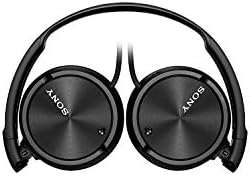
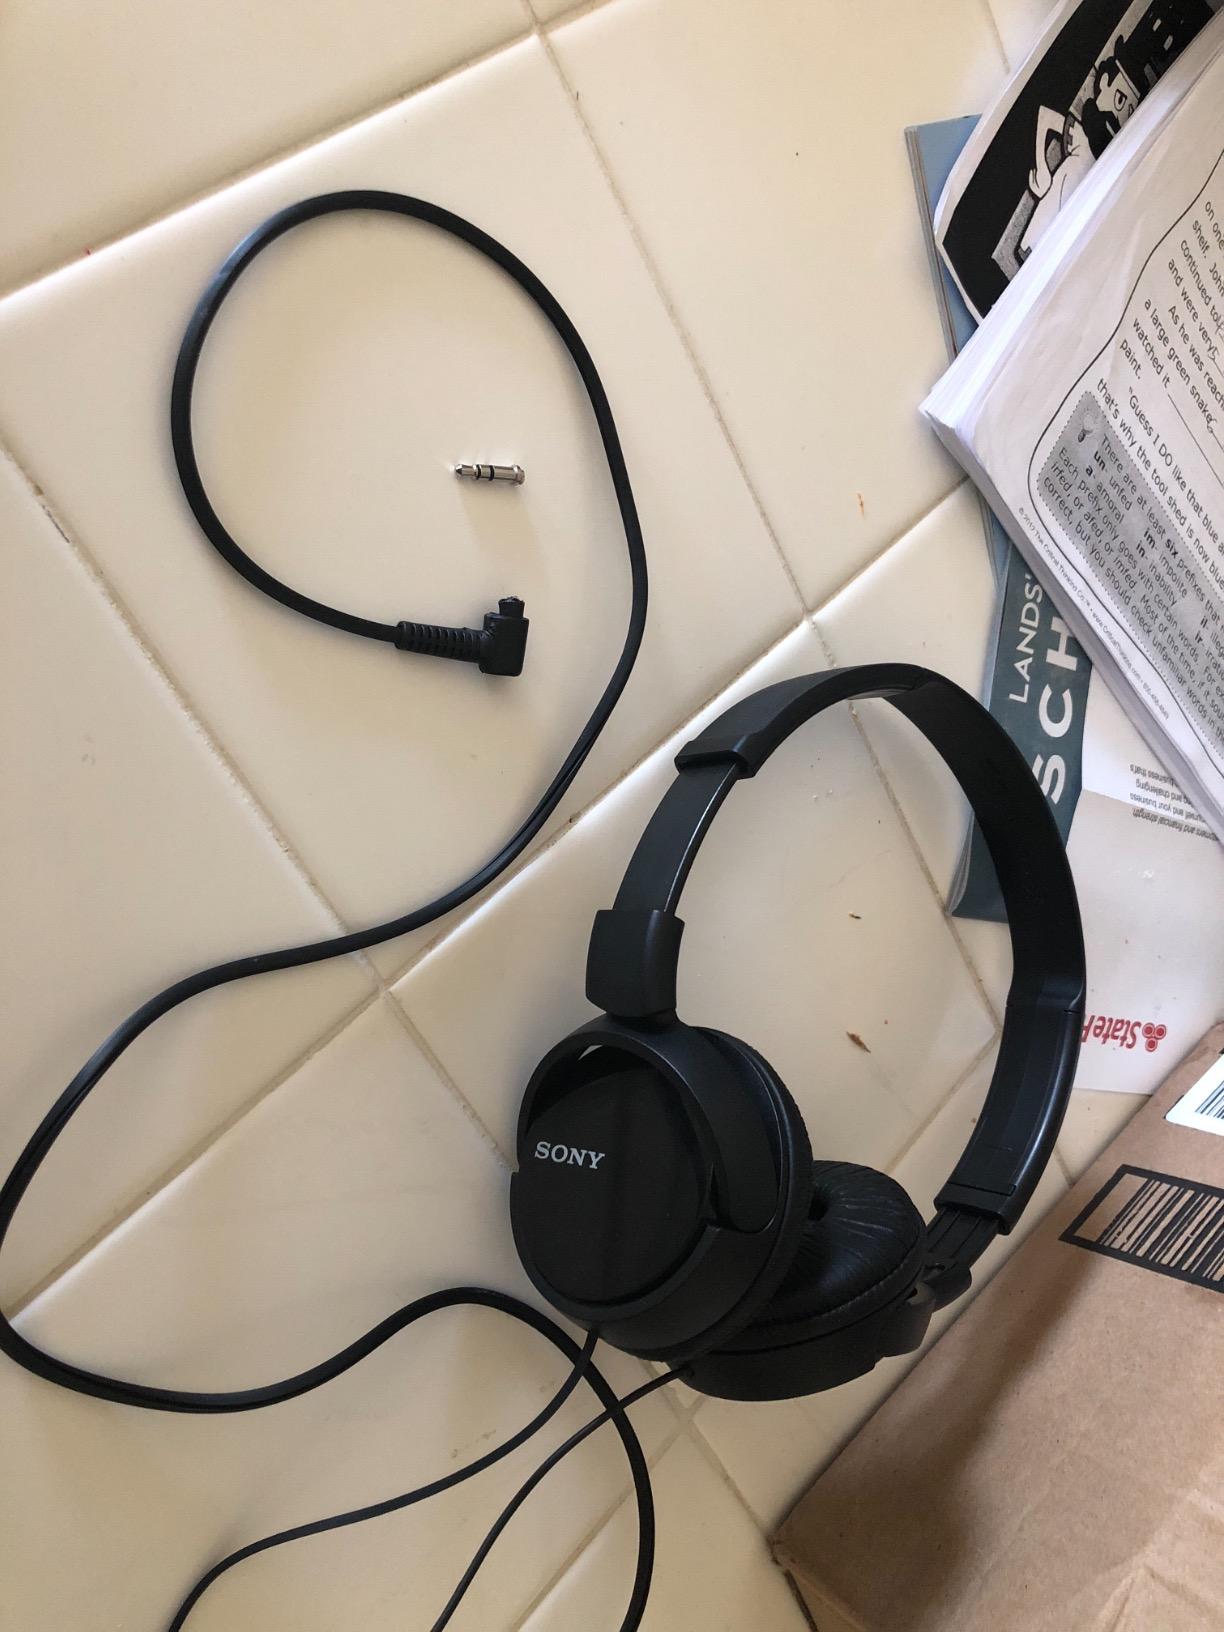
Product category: headphones
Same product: yes